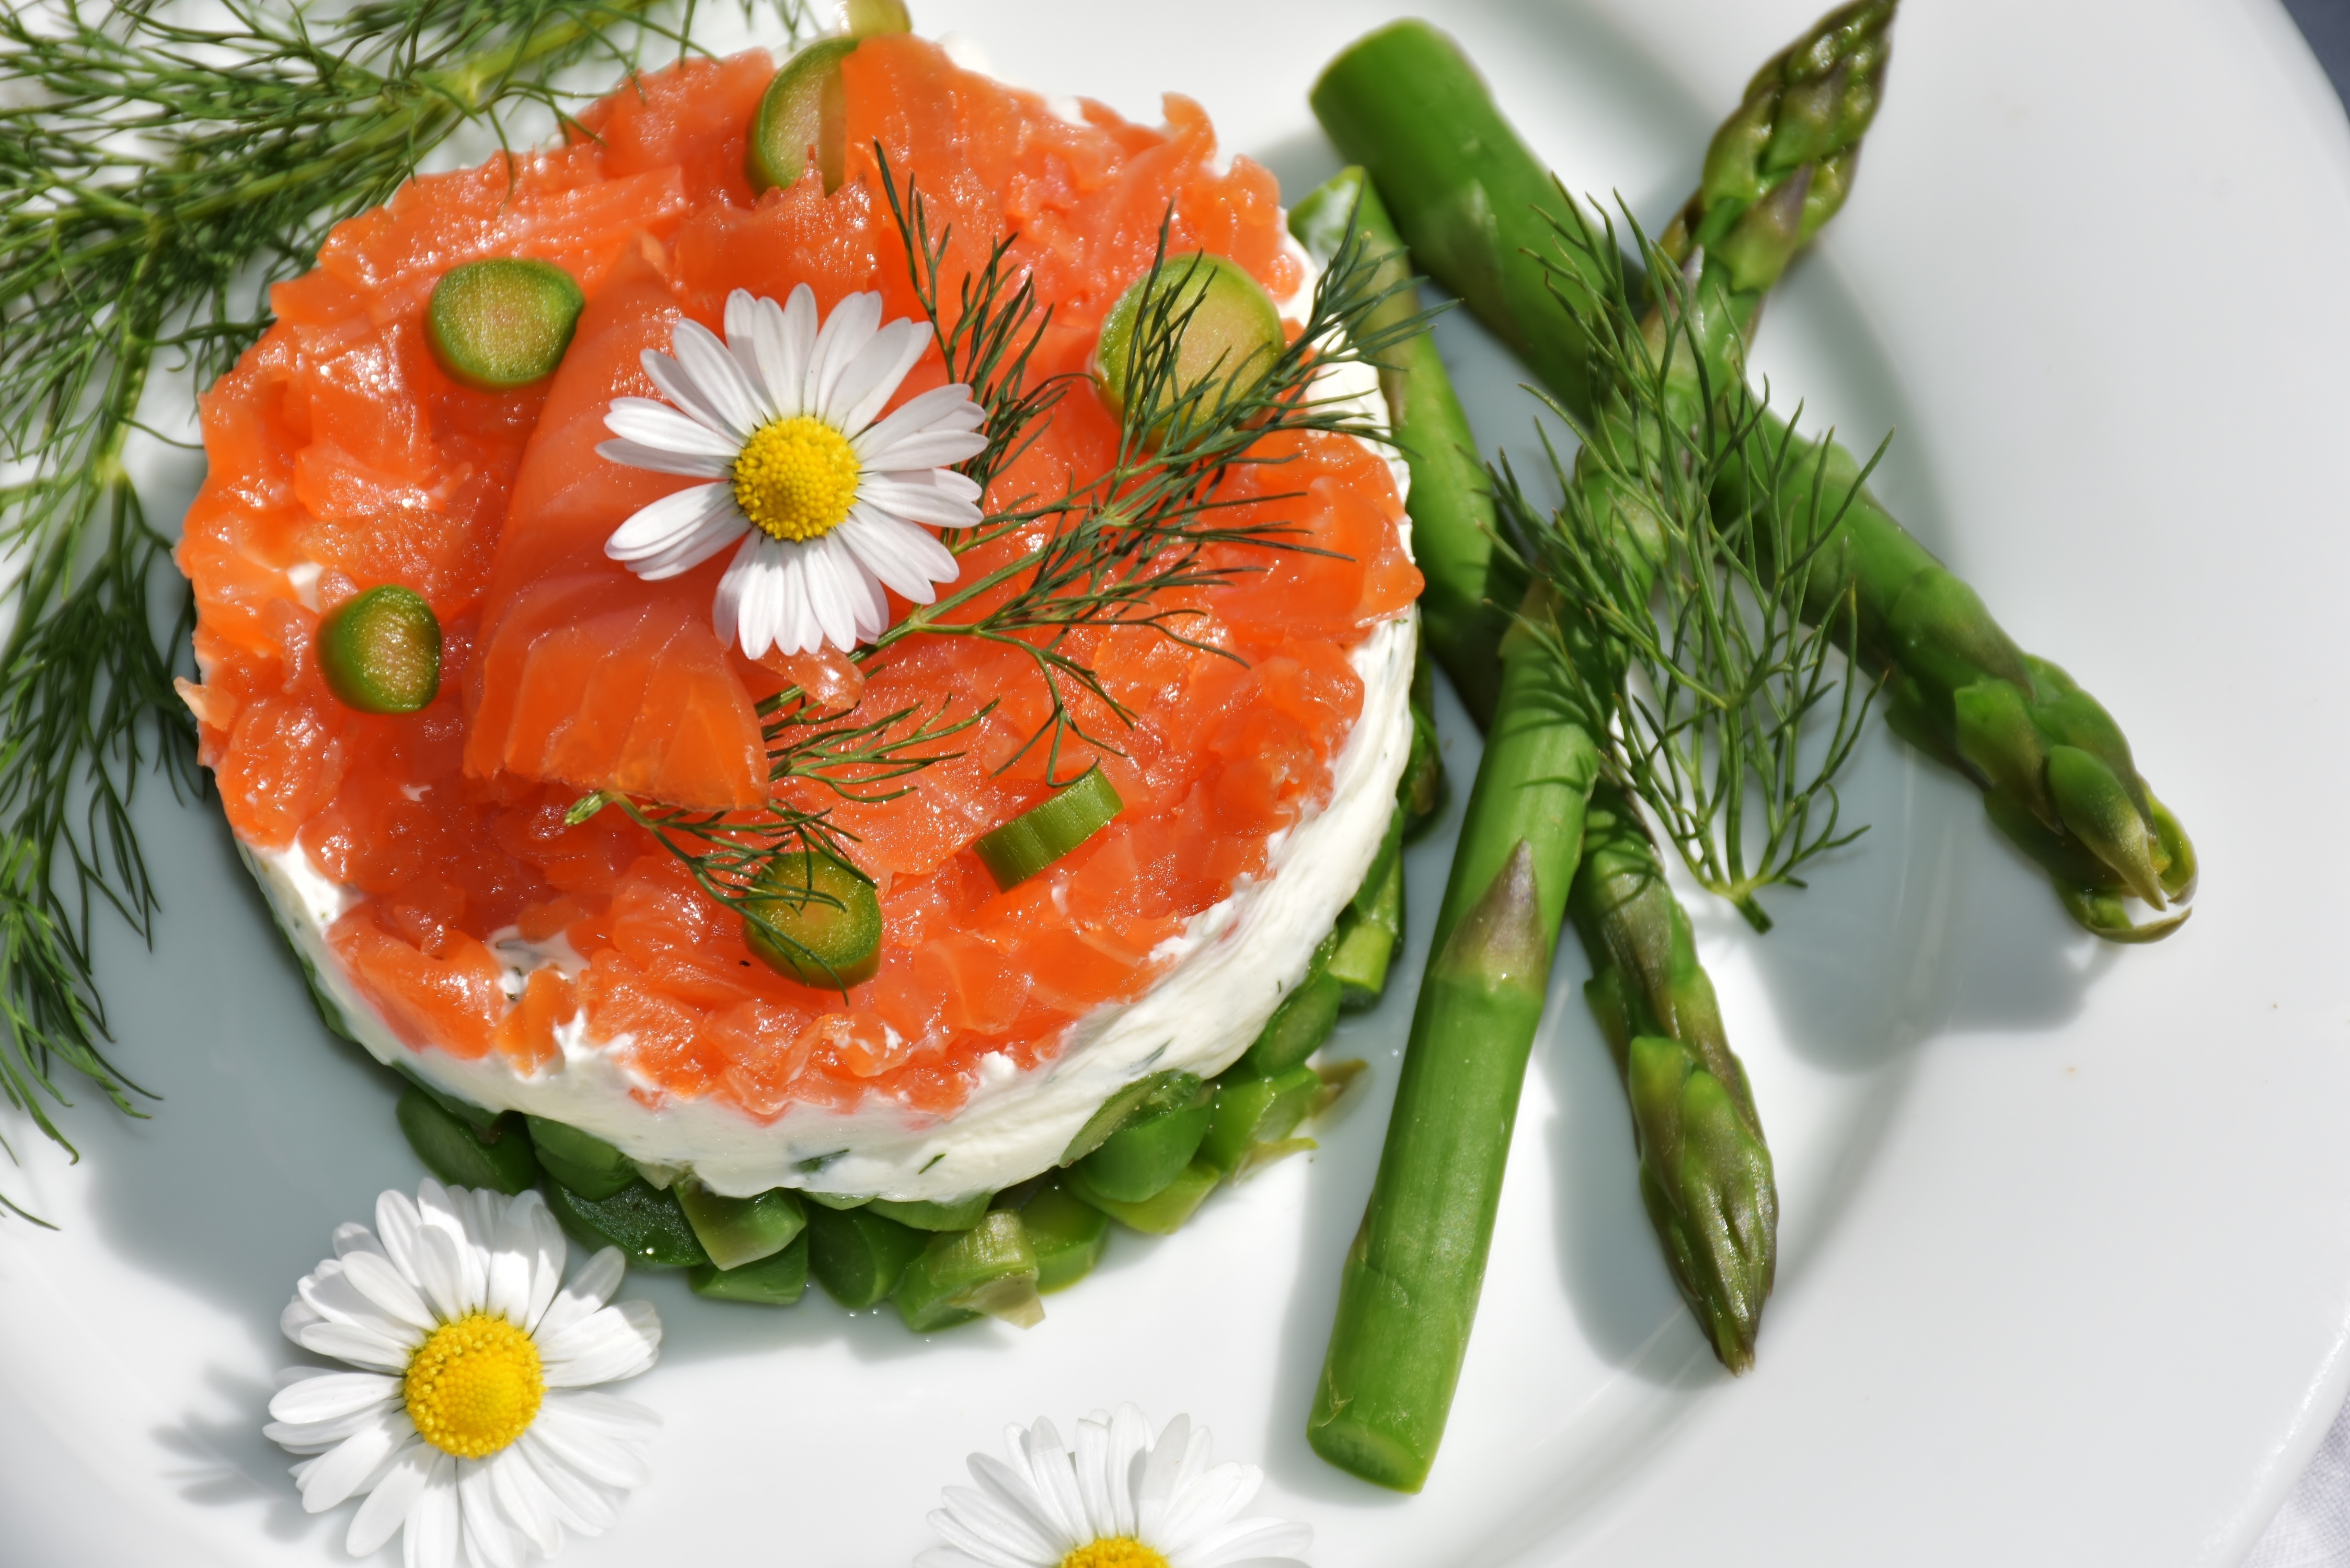
dish, meal, food, produce, vegetable, seafood, fish, cuisine, delicious, garnish, nutrition, salmon, starter, cream cheese, delicacy, dill, flowering plant, hors d oeuvre, smoked salmon, land plant, asparagus green, asparagus salad